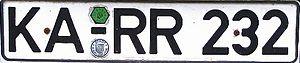
La plaque d'immatriculation allemande est un dispositif permettant l'identification des véhicules du parc automobile allemand.